Nathaniel Halderman House

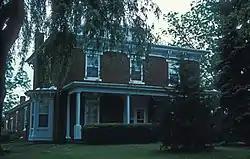

The Nathaniel Halderman House is a historic house located at 728 East Washington Street in Mount Carroll, Illinois. The house was built in 1854 for Nathaniel Halderman, an early settler of Carroll County. Halderman came to the county in 1841; he partnered with other early settlers to plat Mount Carroll and build the town's first mill. He was the city's first mayor and later Carroll County's treasurer. Jacob Emmert, one of Halderman's business partners, built the Italianate house using brick from the city's brickyard. The house's design features an open porch along the front, a cornice with paired brackets, and a cupola atop the roof.